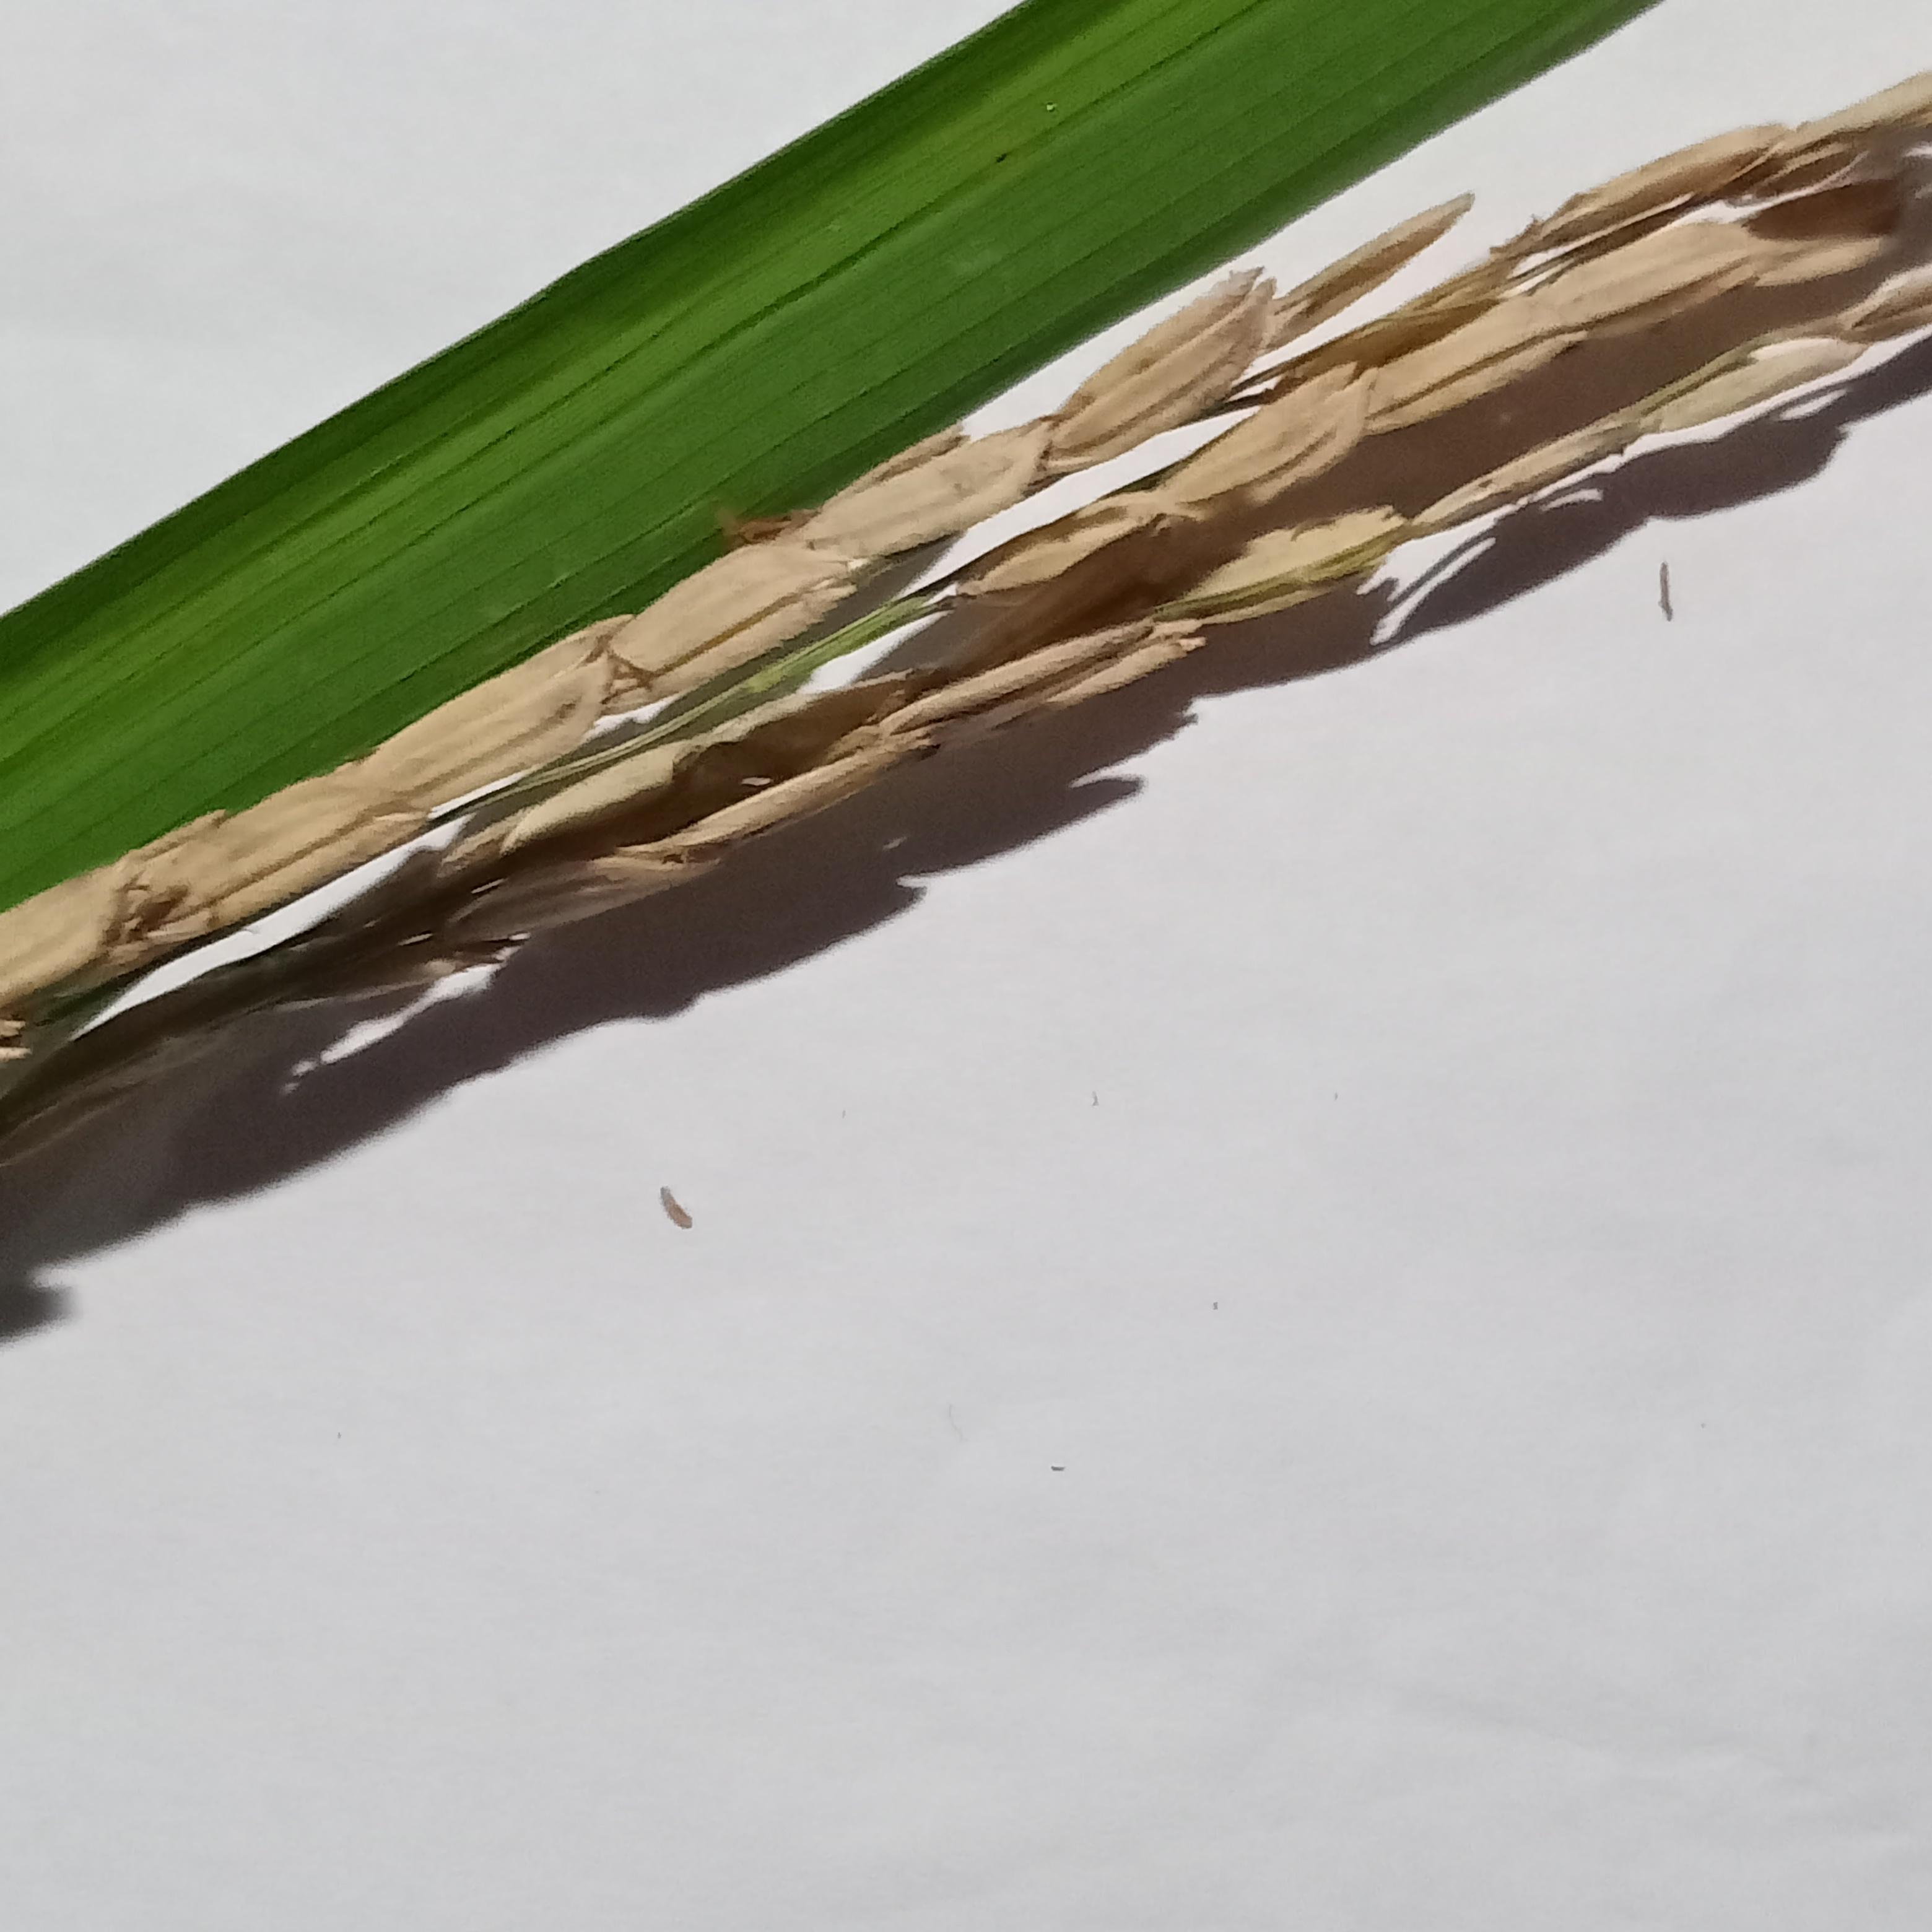
Label: Rice___Neck_Blast